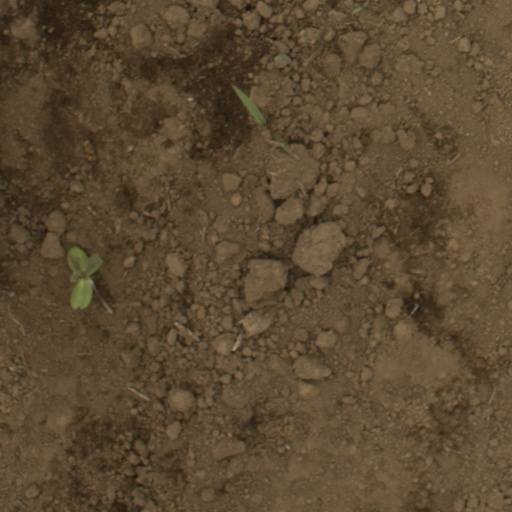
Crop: Jerusalem artichoke